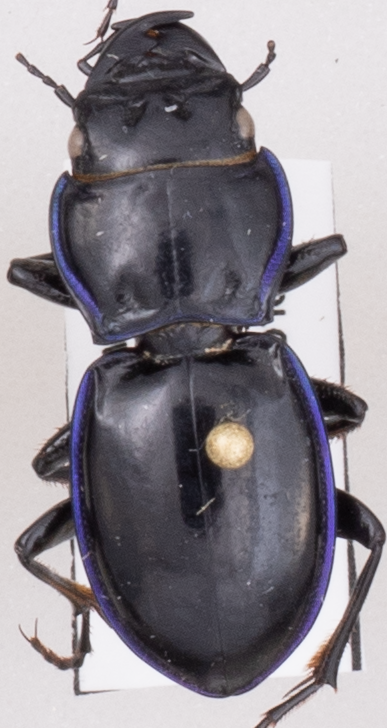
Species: Pasimachus elongatus
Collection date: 2021-07-07
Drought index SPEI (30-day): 1.546
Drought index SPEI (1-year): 0.086
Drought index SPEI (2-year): -0.418